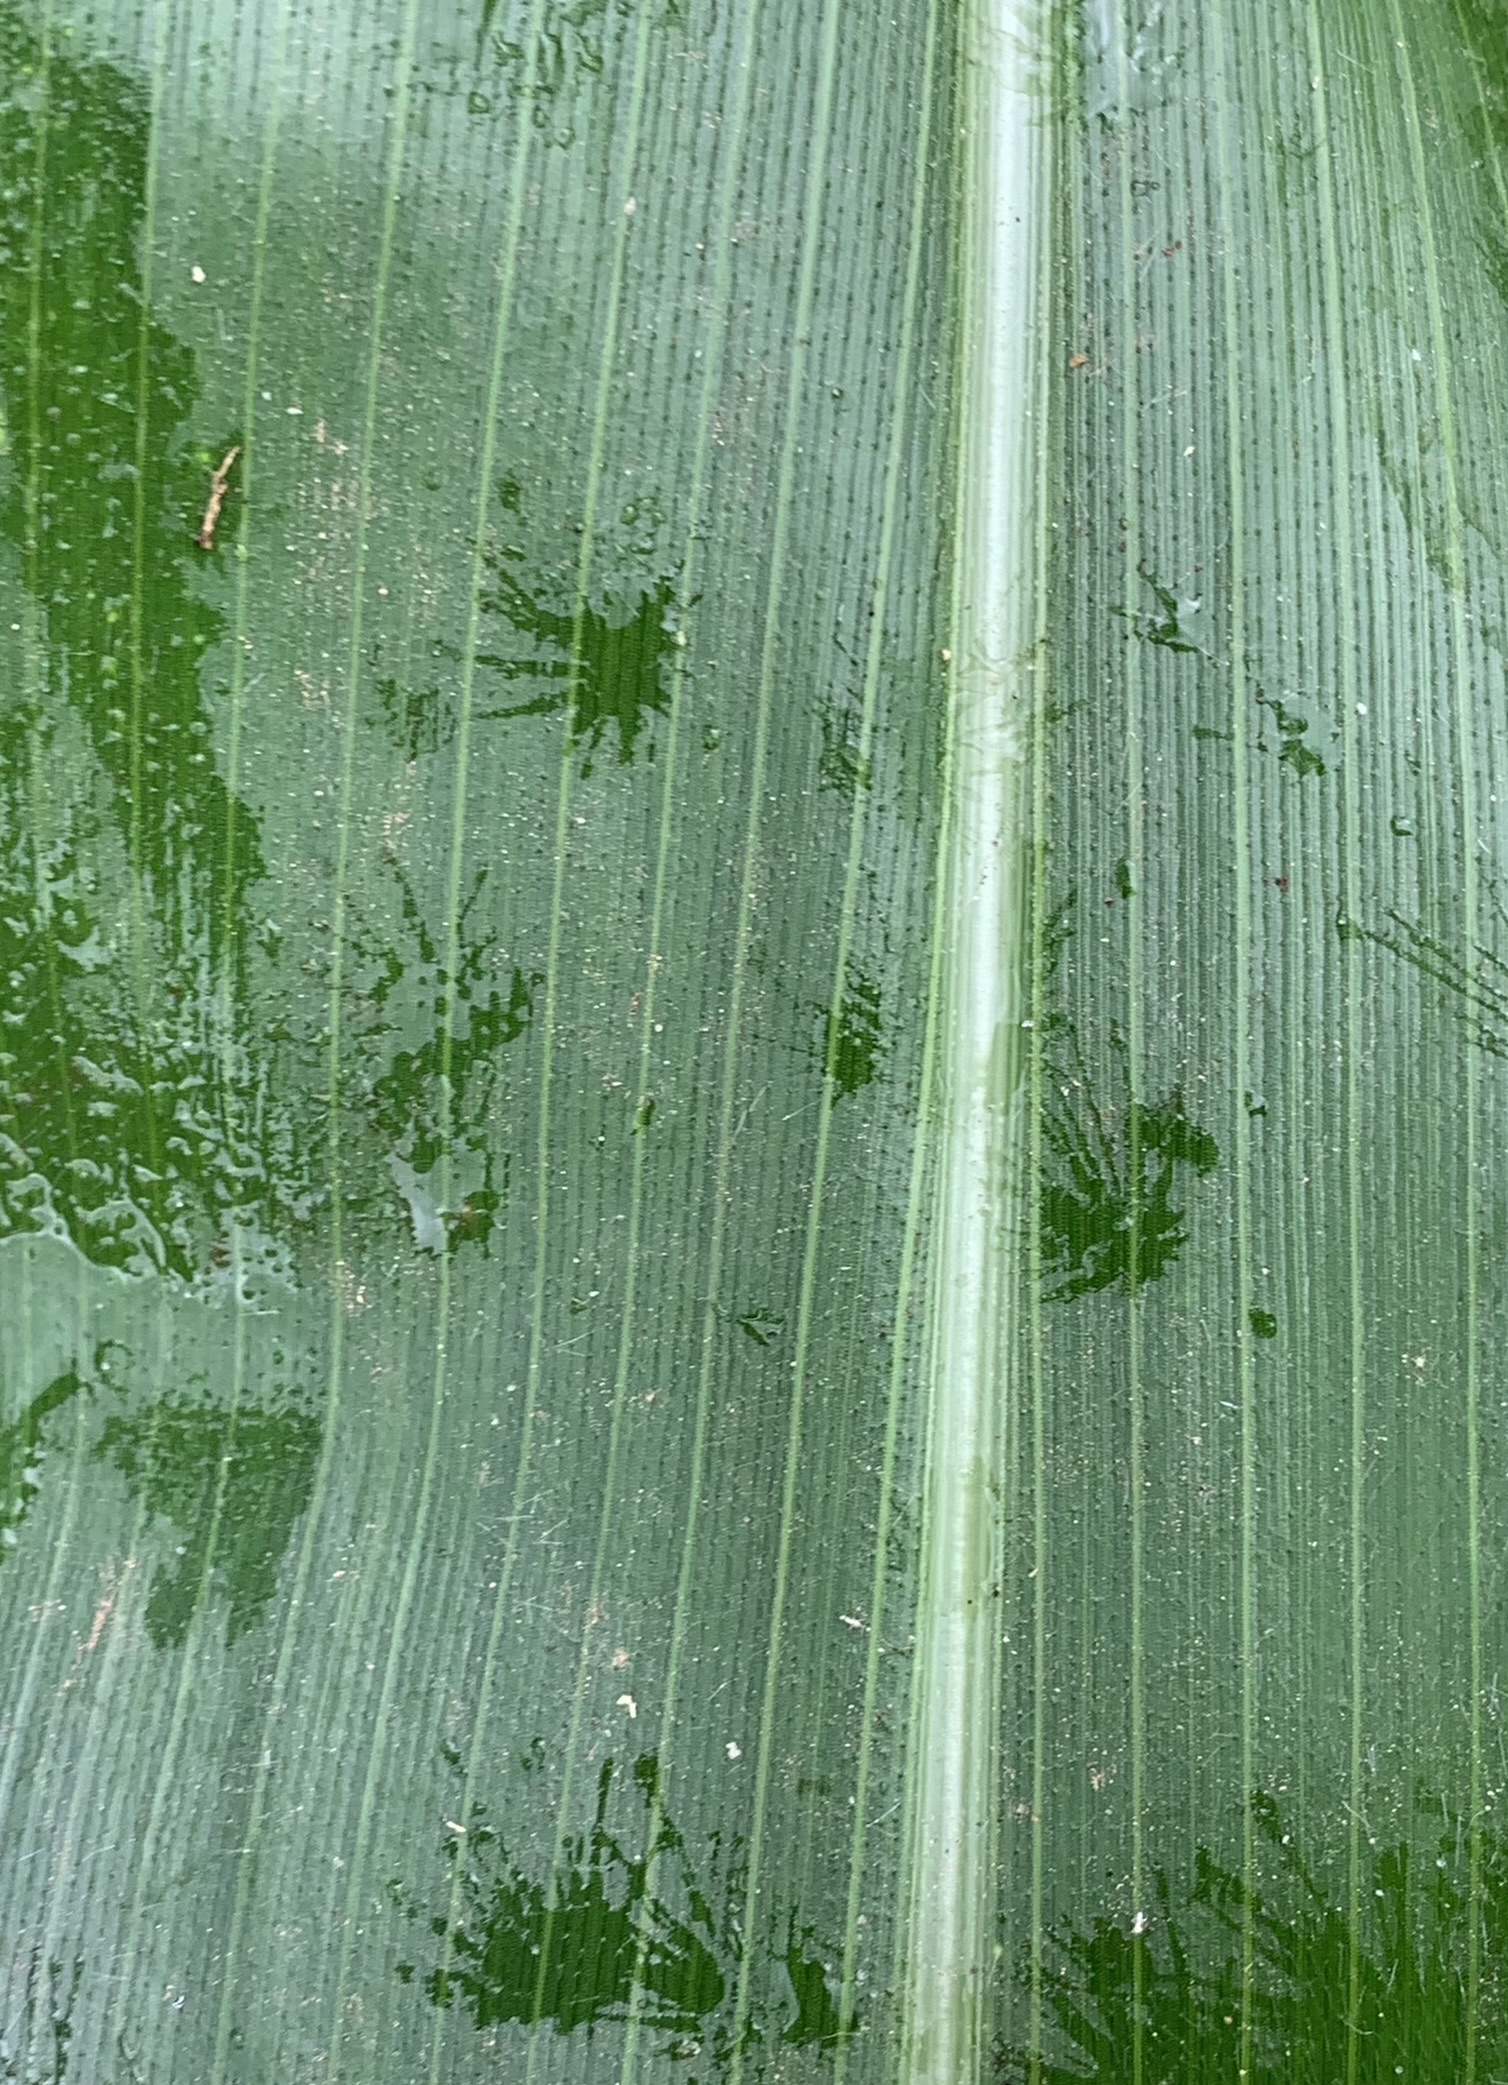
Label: Healthy